Black bean aphid

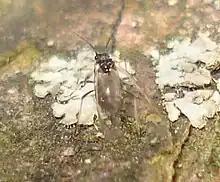
Winged adult

The black bean aphid has both sexual and asexual generations in its life cycle. It also alternates hosts at different times of year. The primary host plants are woody shrubs, and eggs are laid on these by winged females in the autumn. The adults then die and the eggs overwinter. The aphids that hatch from these eggs in the spring are wingless females known as stem mothers. These are able to reproduce asexually, giving birth to live offspring, nymphs, through parthenogenesis. The lifespan of a parthenogenetic female is about 50 days and during this period, each can produce as many as 30 young. The offspring are also females and able to reproduce without mating, but further generations are usually winged forms. These migrate to their secondary host plants, completely different species that are typically herbaceous plants with soft, young growth.